German destroyer Z11 Bernd von Arnim

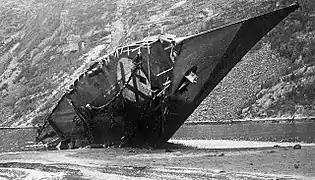
Wreck of "Bernd von Arnim" in the Rombaksfjorden

On the night of 12 April, Commander Erich Bey, the senior surviving German officer, received word to expect an attack the following day by British capital ships escorted by a large number of destroyers and supported by carrier aircraft. The battleship and nine destroyers duly appeared on 13 April, although earlier than Commander Bey had expected, and caught the Germans out of position. The five operable destroyers, including "Bernd von Arnim", charged out of Narvik harbor and engaged the British ships. Although no hits were scored, they did inflict splinter damage on several of the destroyers. The ship was able to make a torpedo attack on the British destroyers before being driven off, but her torpedoes all missed. Lack of ammunition forced the German ships to retreat to the Rombaksfjorden (the easternmost branch of the Ofotfjord), east of Narvik, where they might attempt to ambush pursuing British destroyers. "Von Arnim" had exhausted her ammunition and she was beached at the head of the fjord. Her crew placed demolition charges and abandoned the ship. By the time the British reached the ship she had rolled over onto her side. The ship's crew joined the German troops ashore and participated in the campaign until the British evacuated the area in June.